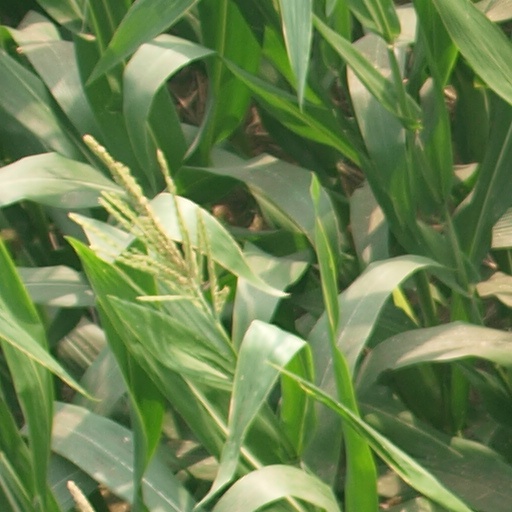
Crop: maize; corn